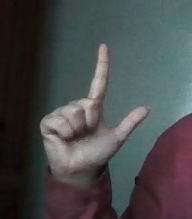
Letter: laam